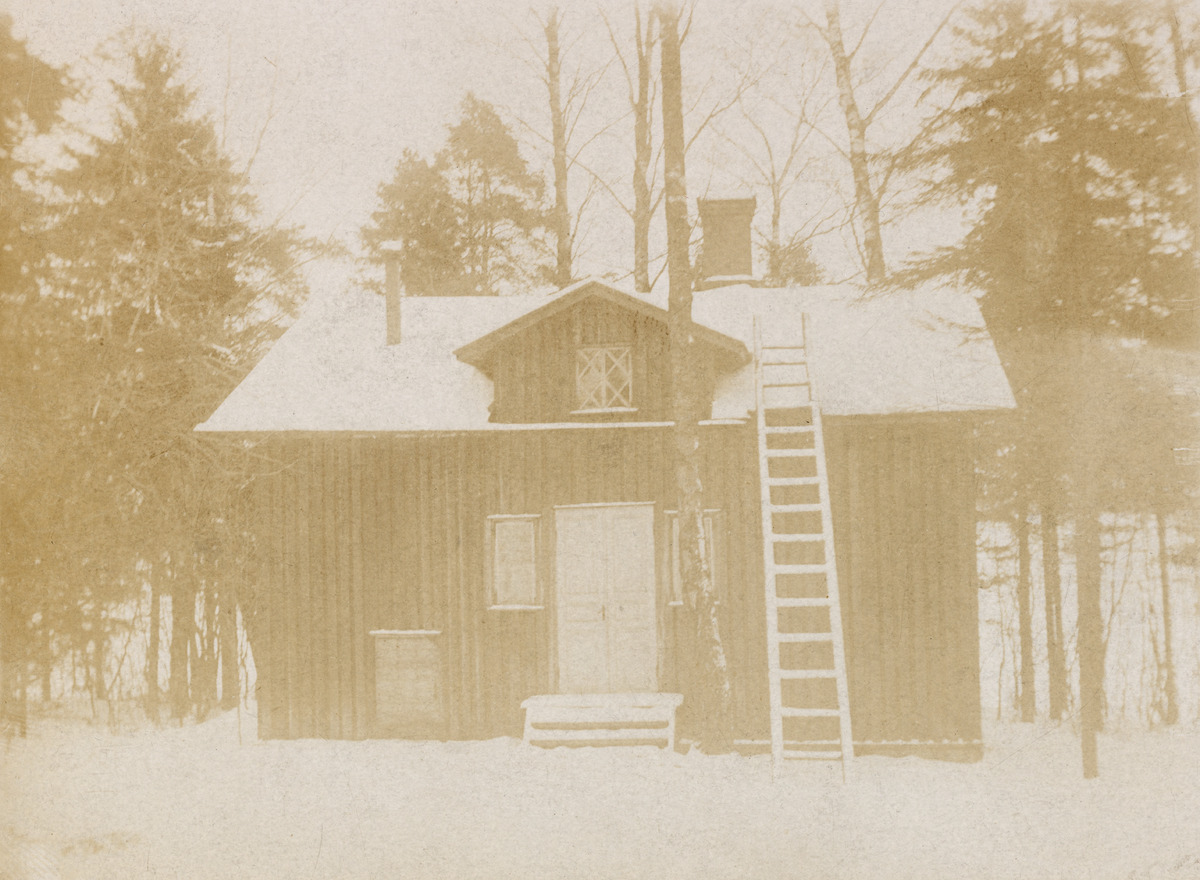
Rantakortteli, Itäinen Viertotie (nykyään Hämeentie 125), Toukola
sisällön kuvaus: Rantakortteli, Itäinen Viertotie (nykyään Hämeentie 125), Toukola. Talvinen kuva Bokvillanin huvilan vanhasta saunasta, joka sittemmin oli Arabian tehtaan työväen asuinrakennuksena. mustavalkoinen
Ajankohta: kuvausaika 1902
Paikka: Suomi, Uusimaa, Helsinki, Toukola Helsinki, Hämeentie 125
Aiheet: puurakennukset, saunat, asuinrakennukset, tikkaat, talvi, lumi, puut